Australia men's national softball team

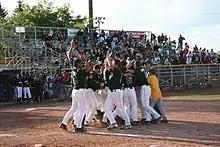
The moment the Aussie Steelers won the 2009 ISF World Championships in Saskatoon, Canada.

The Australian men's national softball team is the national softball team of Australia. They are nicknamed the Aussie Steelers. The team is governed by Softball Australia and takes part in international softball competitions.